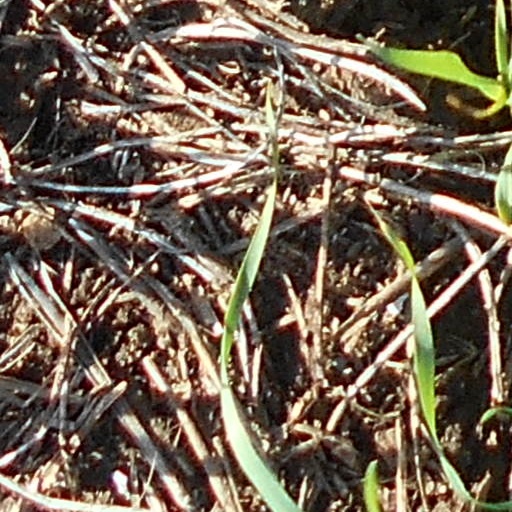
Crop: wheat